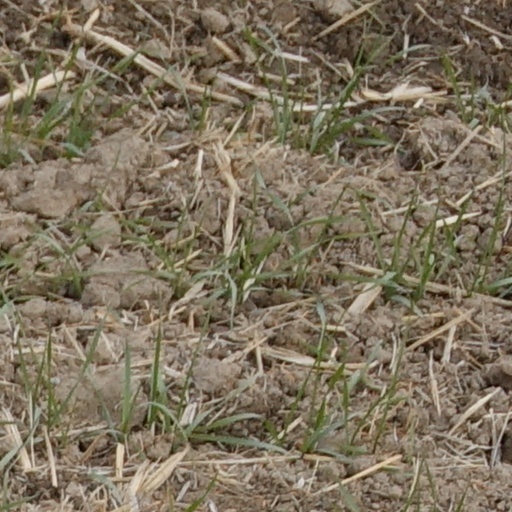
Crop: wheat